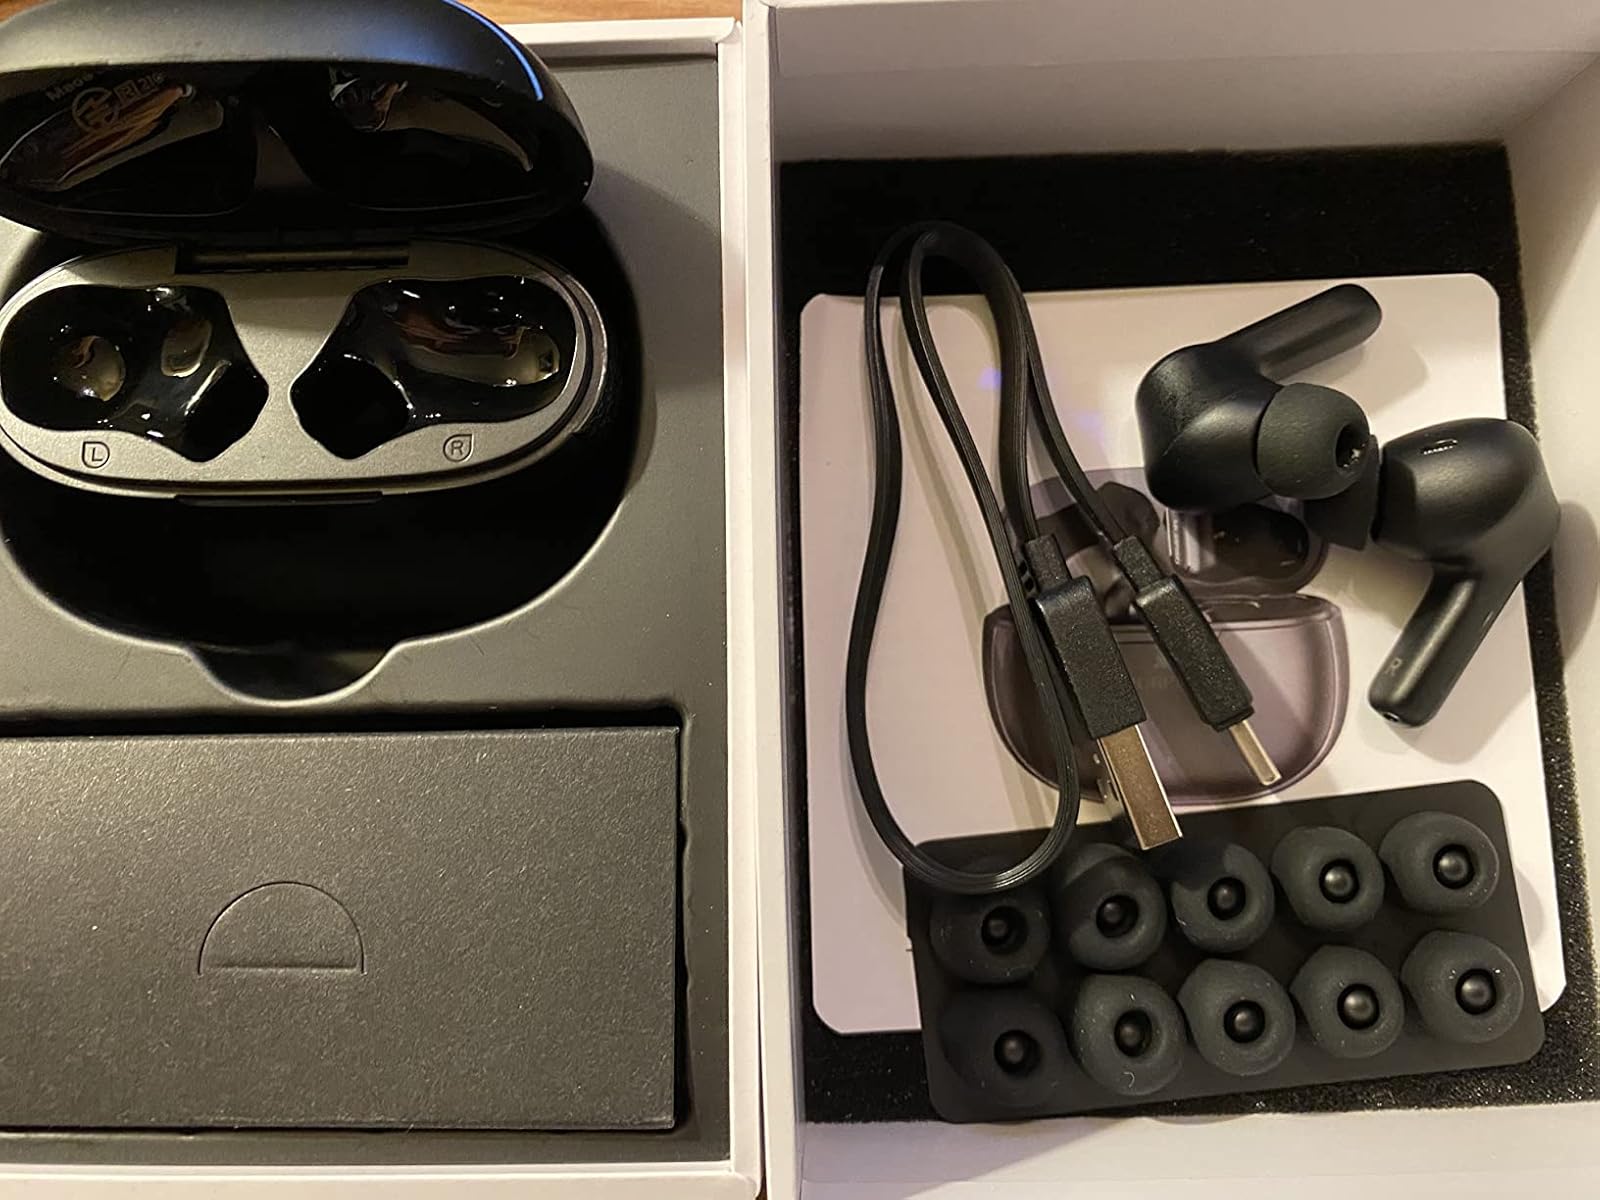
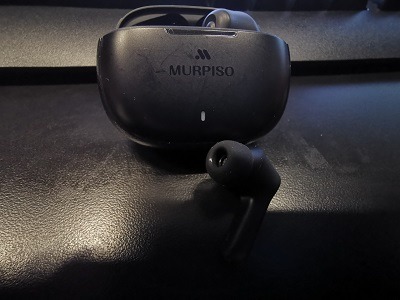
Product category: earbuds
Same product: yes